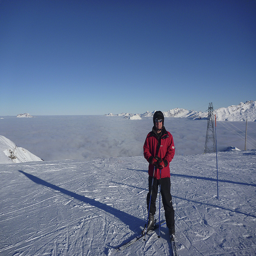
A person wearing skis on top of snow covered ground.
A man smiles posing while standing in skis.
A skier standing at a high place in a ski area.
A person in skis posing for the camera while standing on the snow.
A person on snow skis standing in snow in a remote area.